Roberto Ampuero

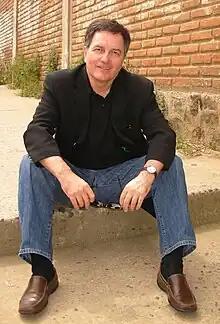
Roberto Ampuero en Valparaíso (3 de noviembre de 2008)

Roberto Ampuero Espinoza was born in Valparaiso in 1953, as the son of Roberto Ampuero Brule and Angelica Espinoza. He grew up in a “porteña middle class family who leaned to the political right,” his maternal grandmother was French and his dad, worked during World War II for the exterior service of information for the United States. In his first years, he carried out his studies in the David Trumbull Presbyterian School, and later in the German school Deutsche Schule of Valparaiso (DSV) because his parents considered it to be an “excellent private school that was near the house” and they like it for its “demanding curriculum, discipline, education, and language programs.” While he was there, he learned to read and write in German. He studied there for 12 years, completing his schooling in 1971 with a GPA of 5.8 (from 1-7). Years later, he says “If it wasn’t for this school, I wouldn’t have lived in Germany and met my wife. DSV taught me to be disciplined and serious with what I do, to not waste time, to take difficult situations in stride, to be frugal and simple, and to experience and live in other cultures.” In addition, he thanks DSV for helping him to become closer to writers such as Goethe, Schiller, Brecht, and Mann, and remembers that the school “marked my decision to travel the world with my nomadic soul.”